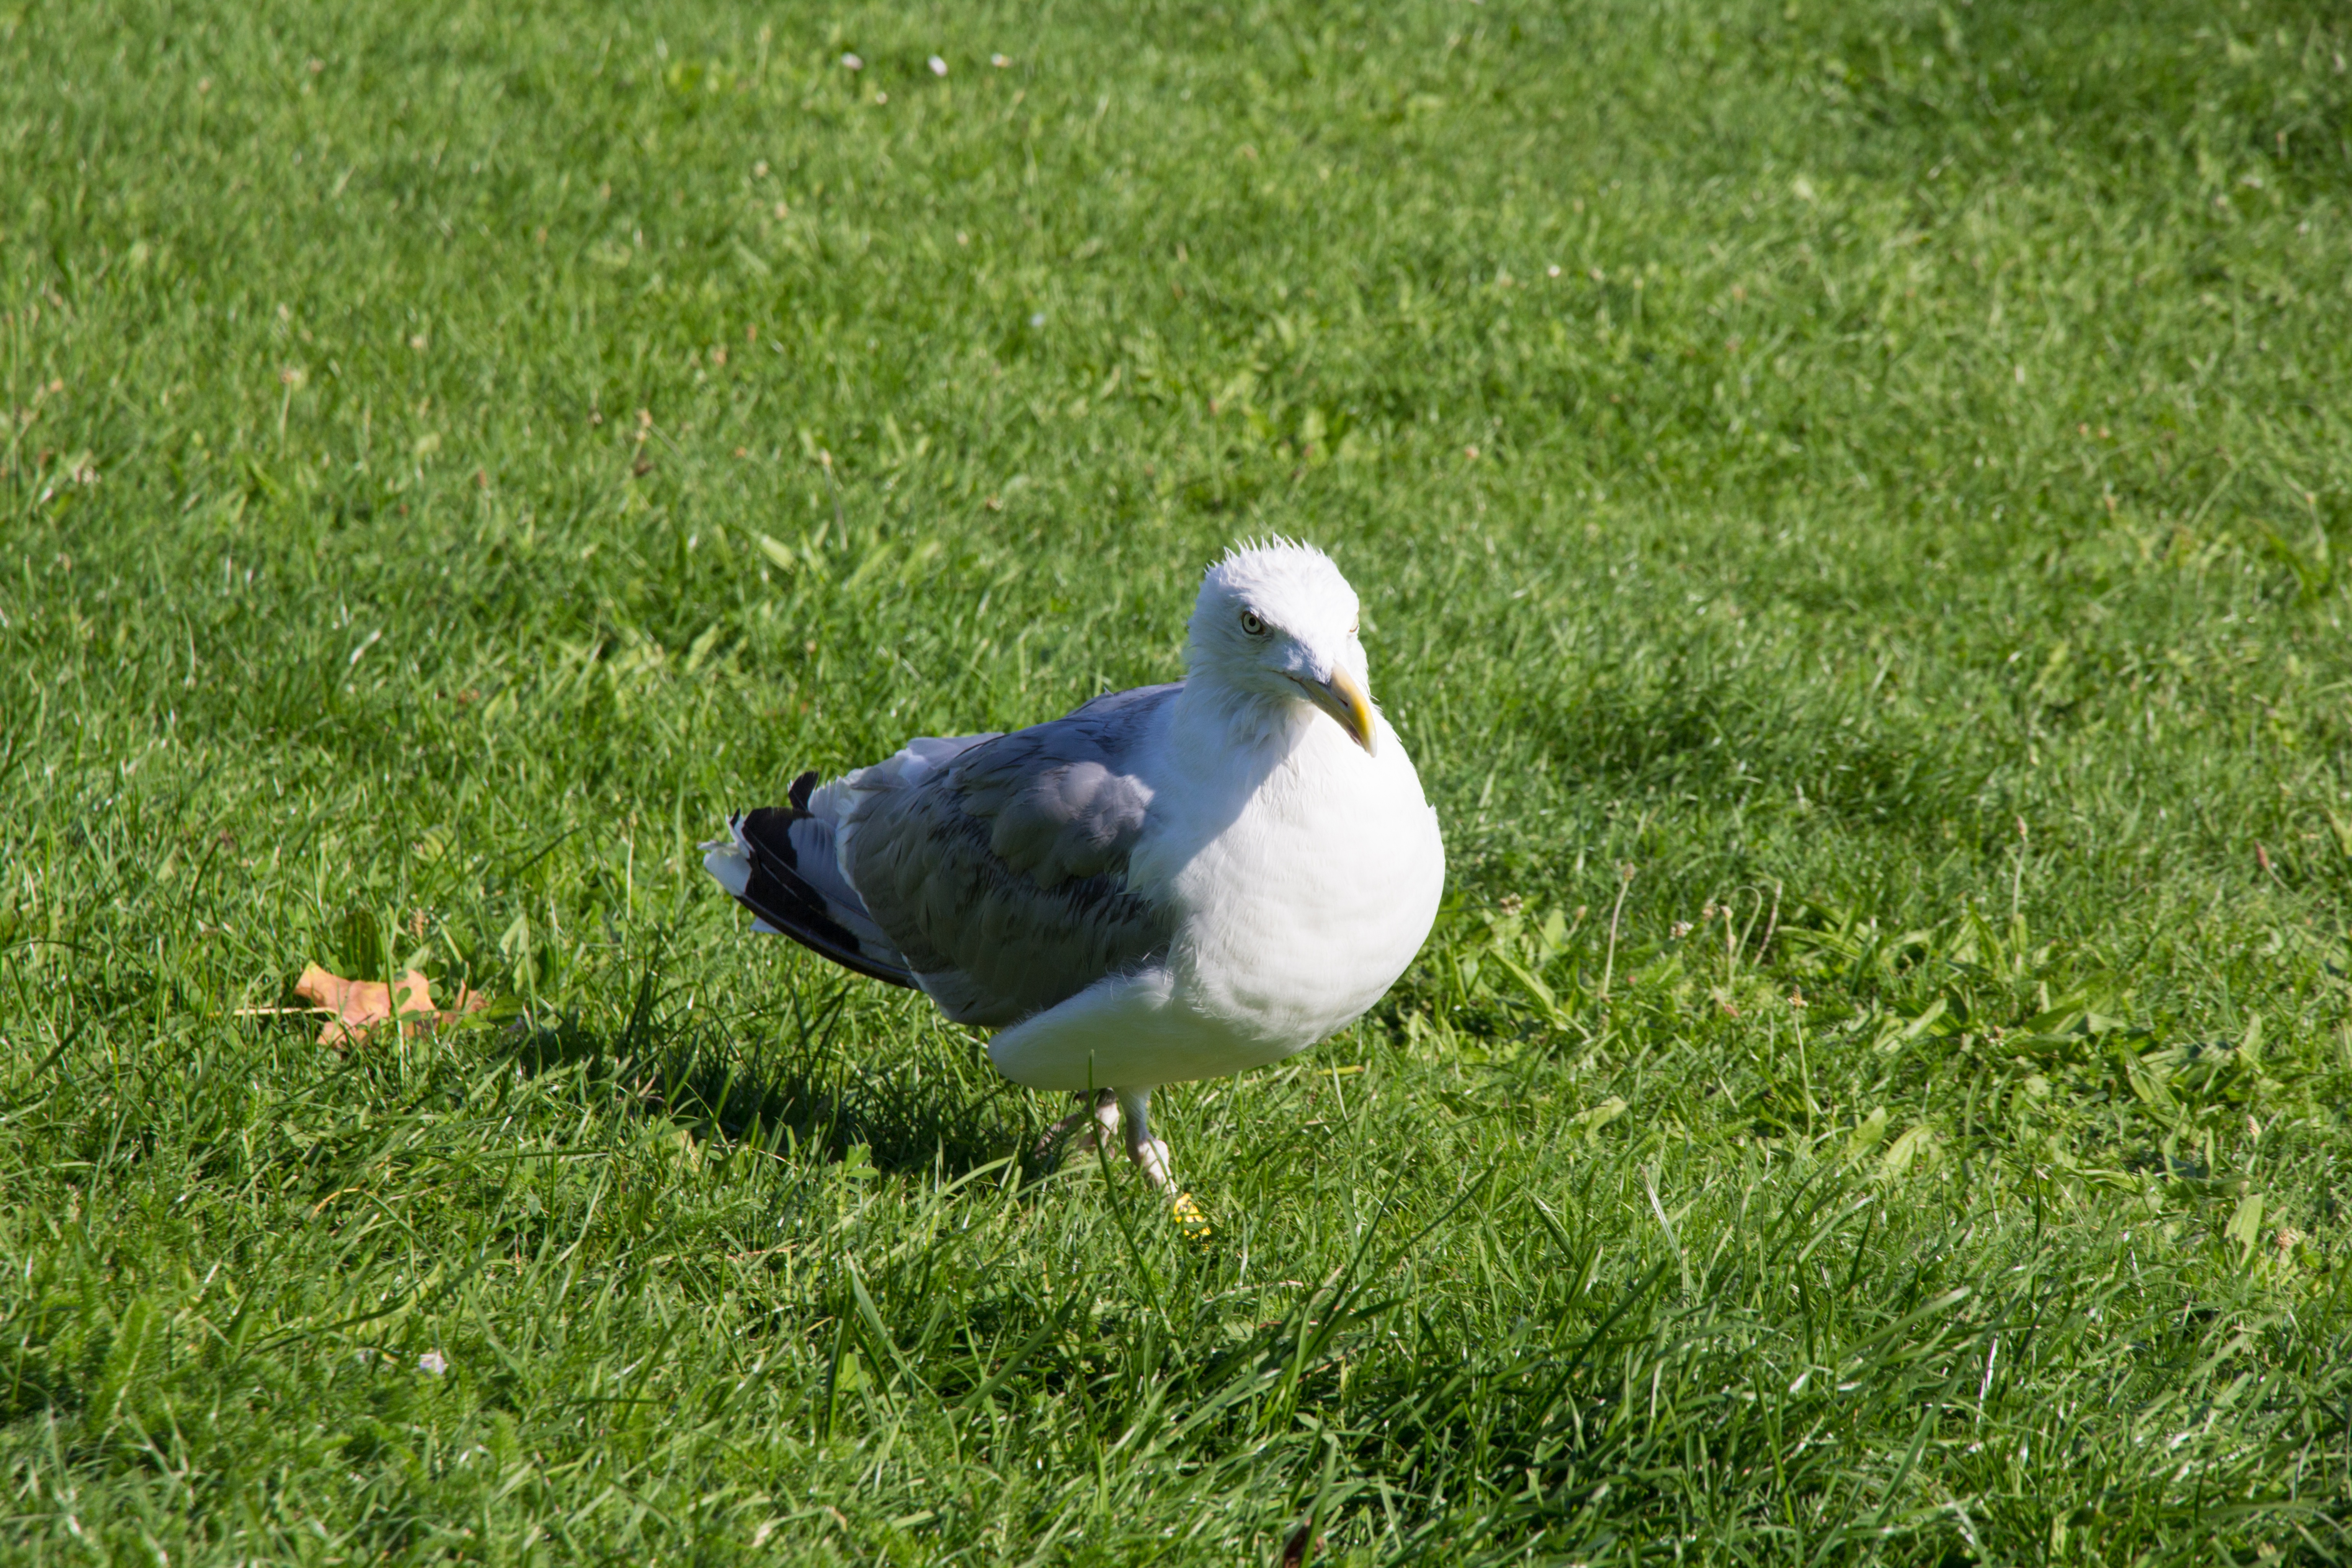
beach, sea, coast, nature, grass, bird, white, lawn, meadow, run, animal, seabird, fly, seagull, pond, wildlife, green, gull, beak, holiday, port, fauna, plumage, face, grey, vertebrate, out, rush, foraging, search, runs, charadriiformes